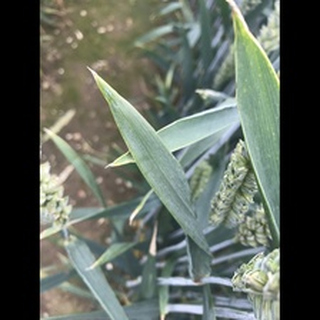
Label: healthy_wheat